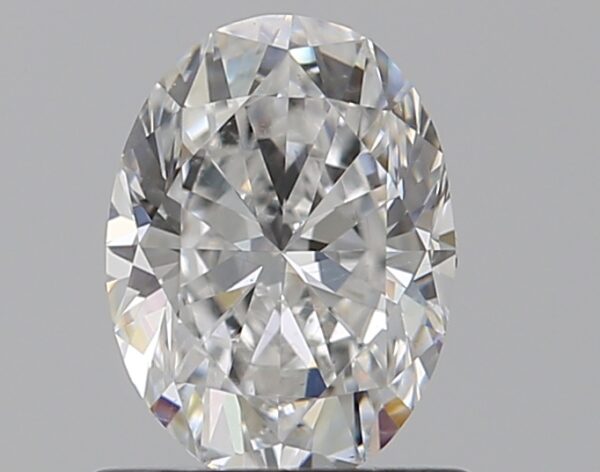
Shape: oval
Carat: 0.71
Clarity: VS2
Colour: E
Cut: EX
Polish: EX
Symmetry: VG
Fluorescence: N
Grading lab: GIA
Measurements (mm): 6.63 x 4.94 x 3.13